Lady Elizabeth Finch-Hatton

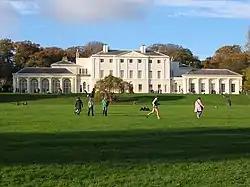
Kenwood House, Hampstead, London

In 1766, one of two unmarried sisters of Viscount Stormont and aunt to Lady Elizabeth, Lady Anne Murray (1730–1817) would come to live at Kenwood at the same time as Elizabeth and Dido, they all were joined at a later date by the second sister Lady Marjory (1730–1799) before Lady Mansfield's death.